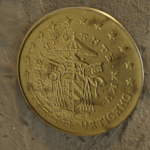
Coin value: 50cents
Country: va
Edition: SedeVacan